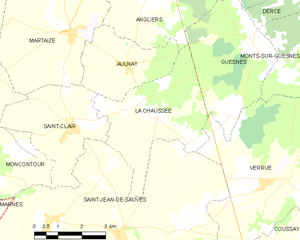
Carte des communes françaises La Chaussée